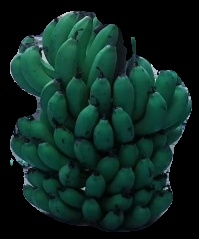
Variety: pachbale
Grade: grade2